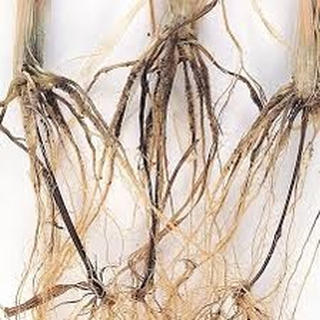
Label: wheat_common_root_rot